Gordon De Lisle

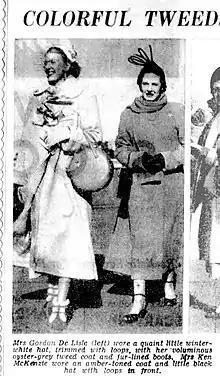
Fashion model Cynthia De Lisle at the races in a press photo from the Woman's World page of the "Melbourne Herald"

After the war in 1947 De'Lisle opened his own photographic studios in the Exhibition Buildings specialising in society portraits, industrial, aerial and automotive photography, and met, and on 20 February 1948 married after nearly a year's engagement, Merton Hall-educated model Cynthia Ferguson of Malvern, who worked for Georges department store. Parties associated with the engagement and wedding were well publicised and the Lord Mayor Sir Raymond Connelly attended the reception.